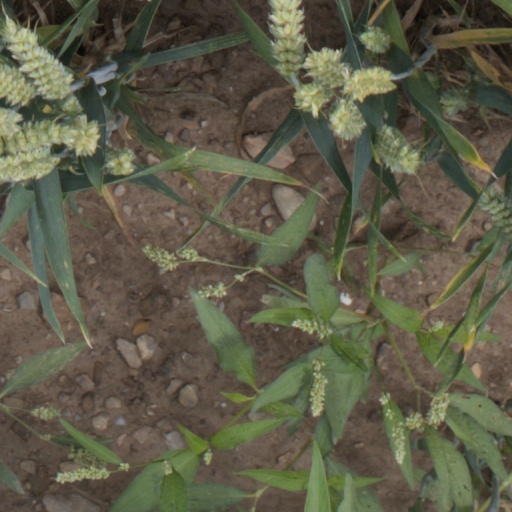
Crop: wheat